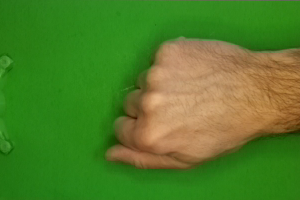
Label: rock